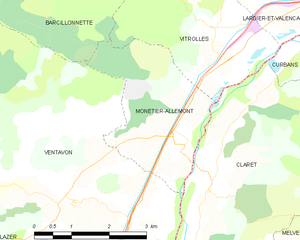
Carte des communes françaises: Monêtier-Allemont